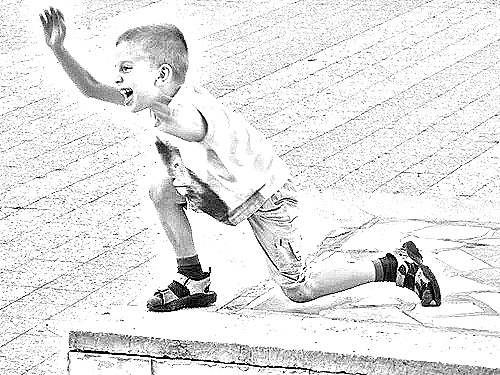
Portrait style: Sketch Portrait